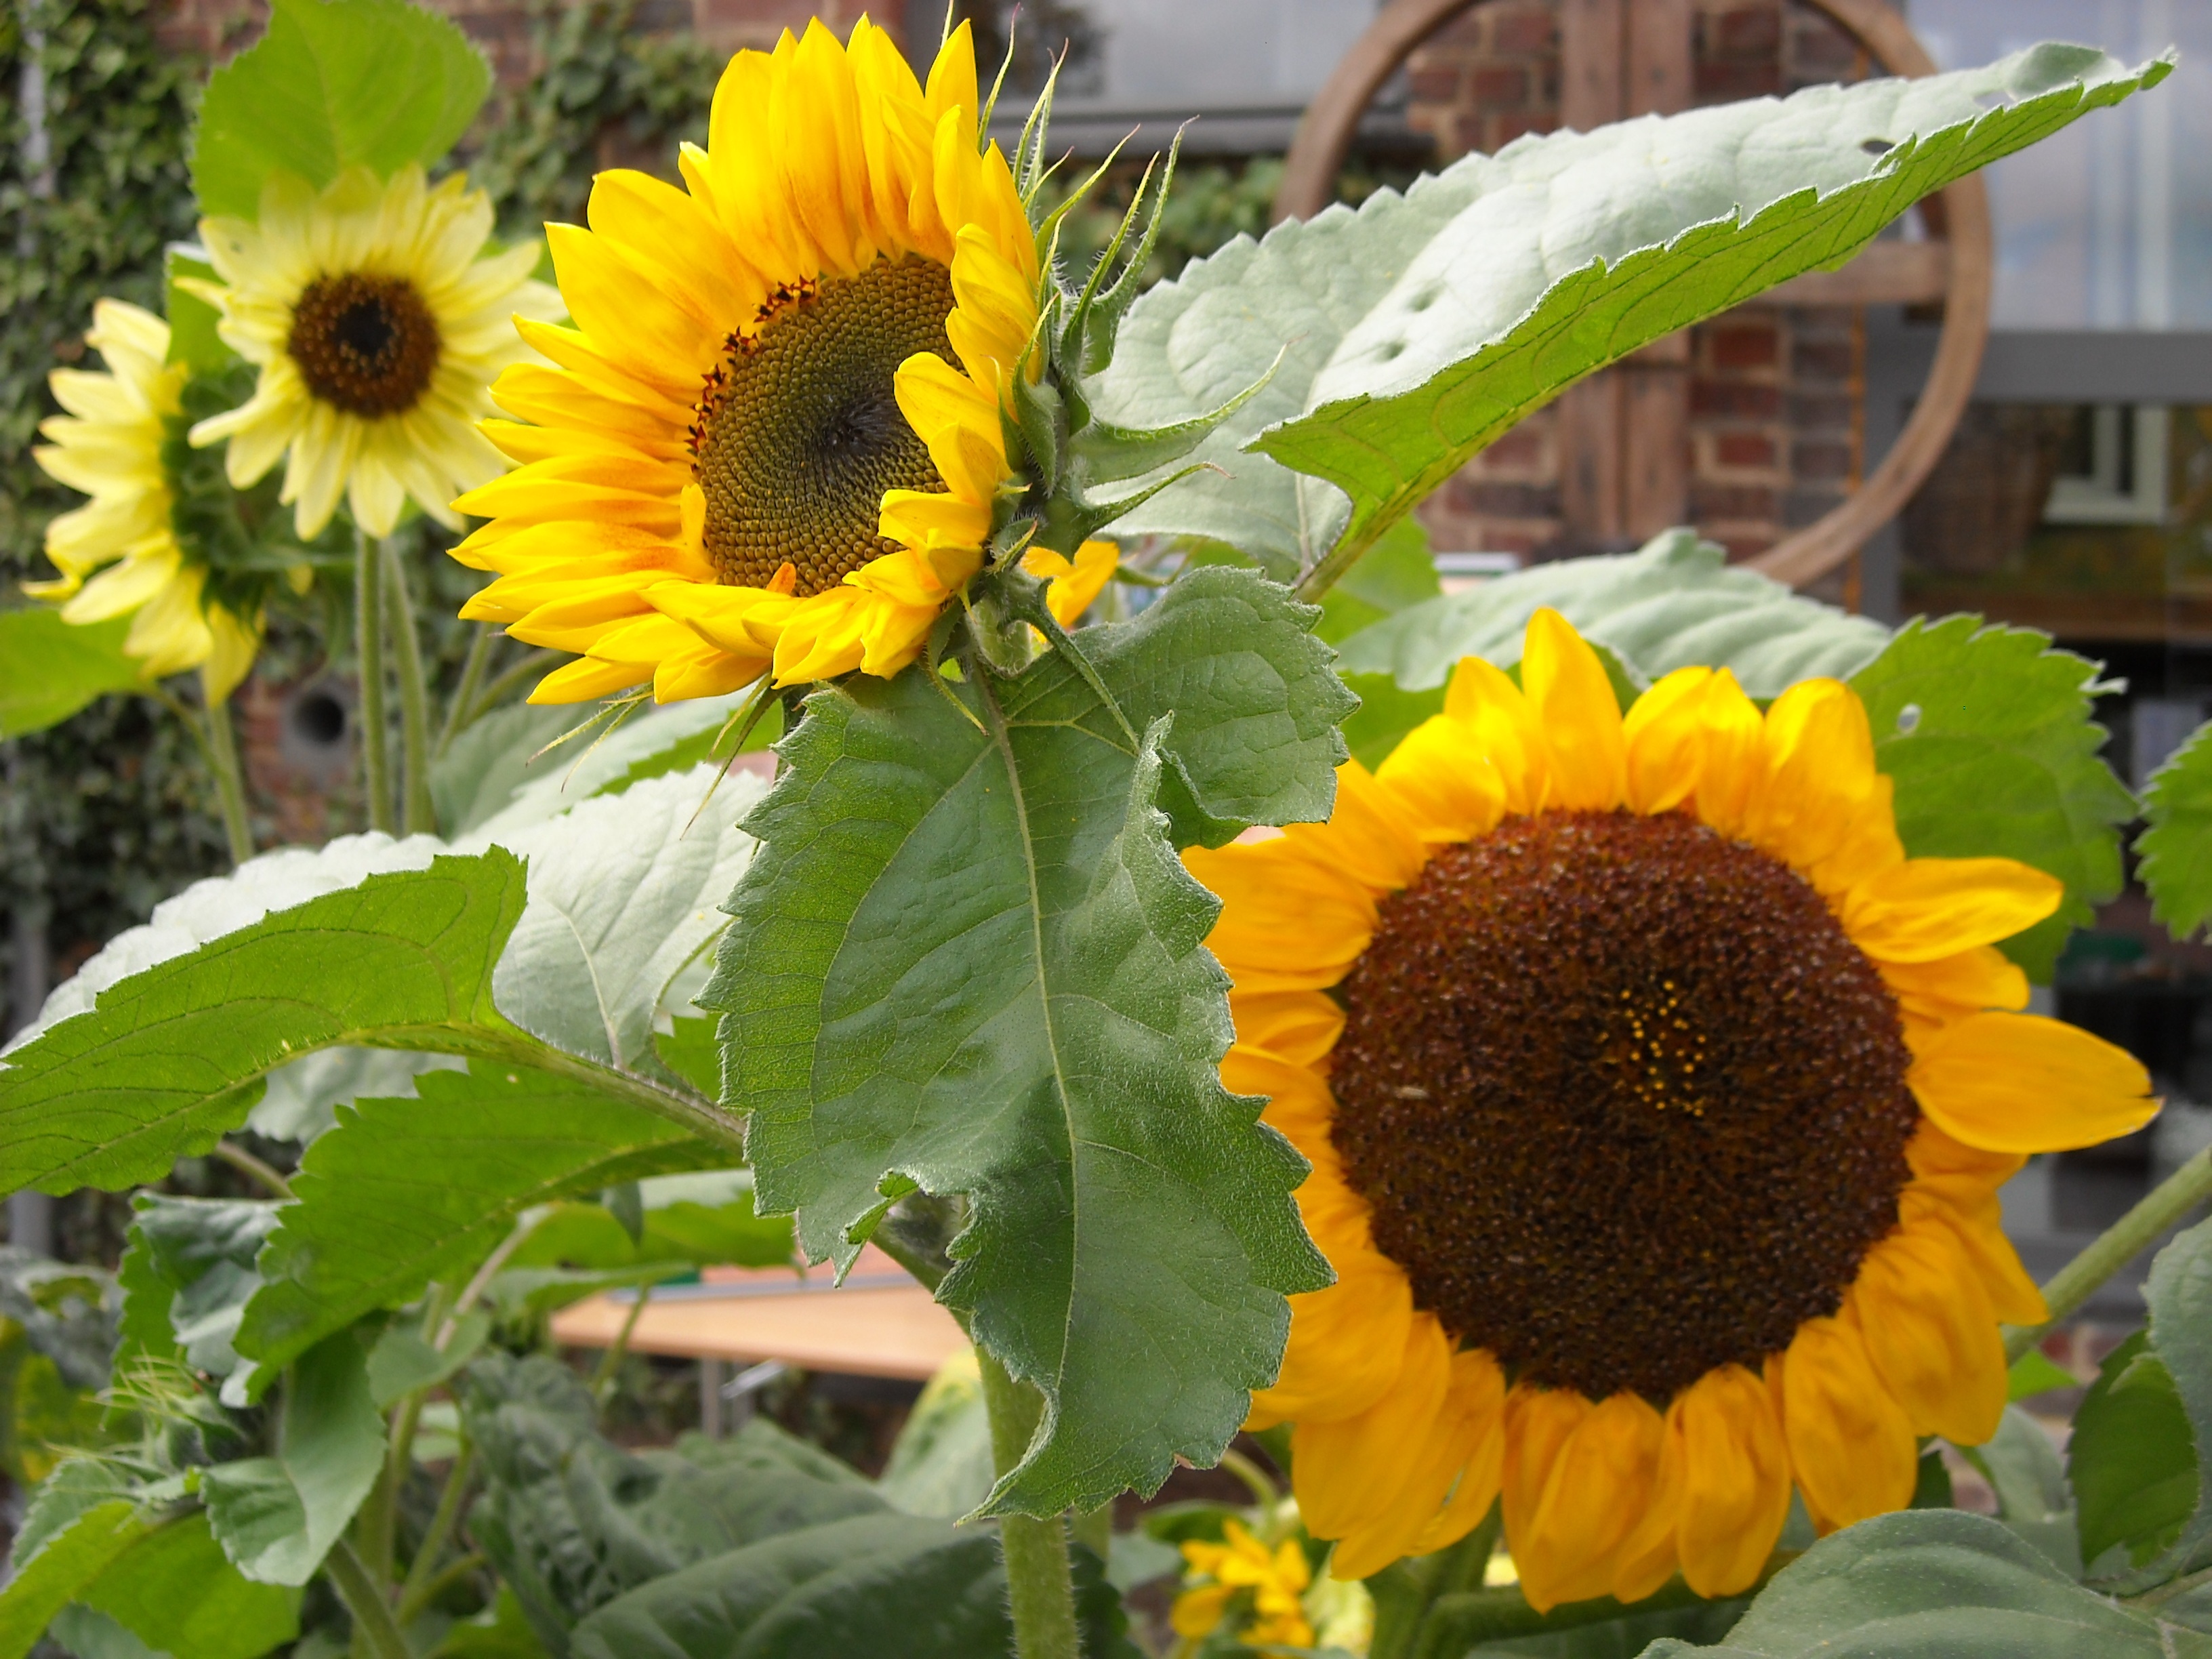
nature, plant, field, flower, bloom, produce, colorful, garden, sunflower, flowers, sunflowers, vegetarian food, floristry, yellow flowers, flowering plant, daisy family, sunflower seed, annual plant, land plant